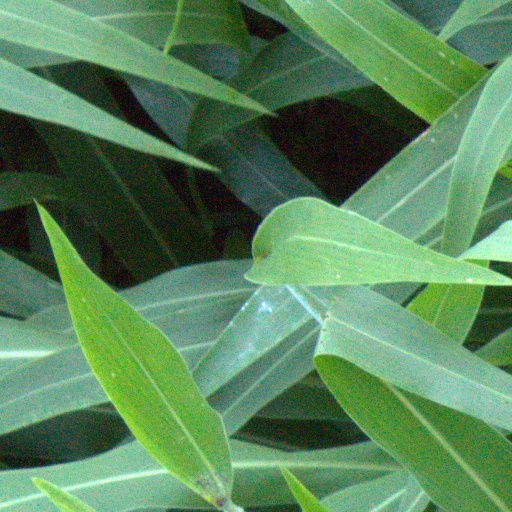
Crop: sorghum